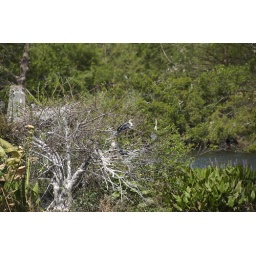
birds in a tree